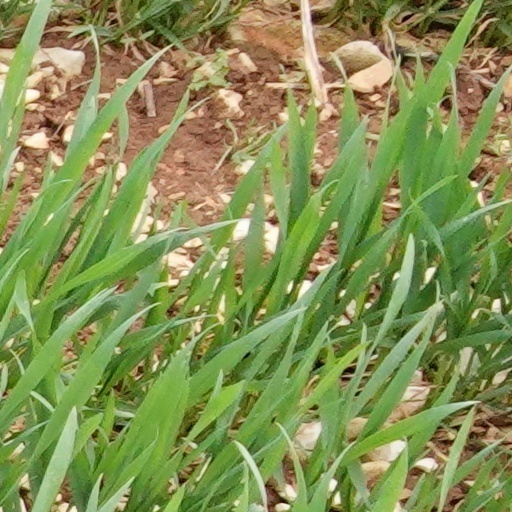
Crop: wheat